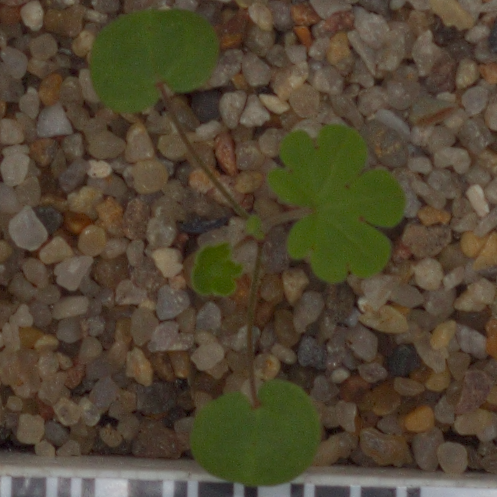
Label: smallflowered_cranesbill